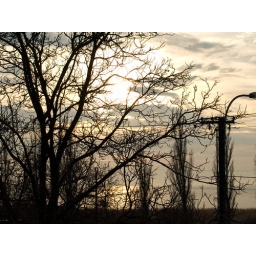
Cloudy sky above lake Balaton